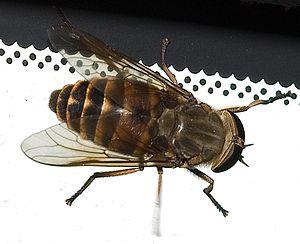
Tabanus sudeticus est une espèce d'insectes diptères de la famille des Tabanidae, de la sous-famille des Tabaninae, de la tribu des Tabanini, et du genre Tabanus.